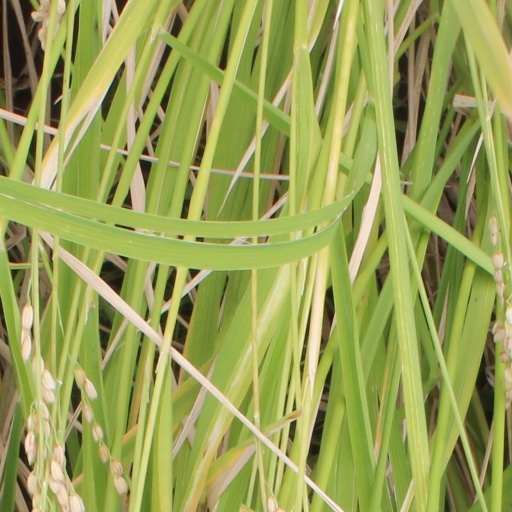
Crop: rice